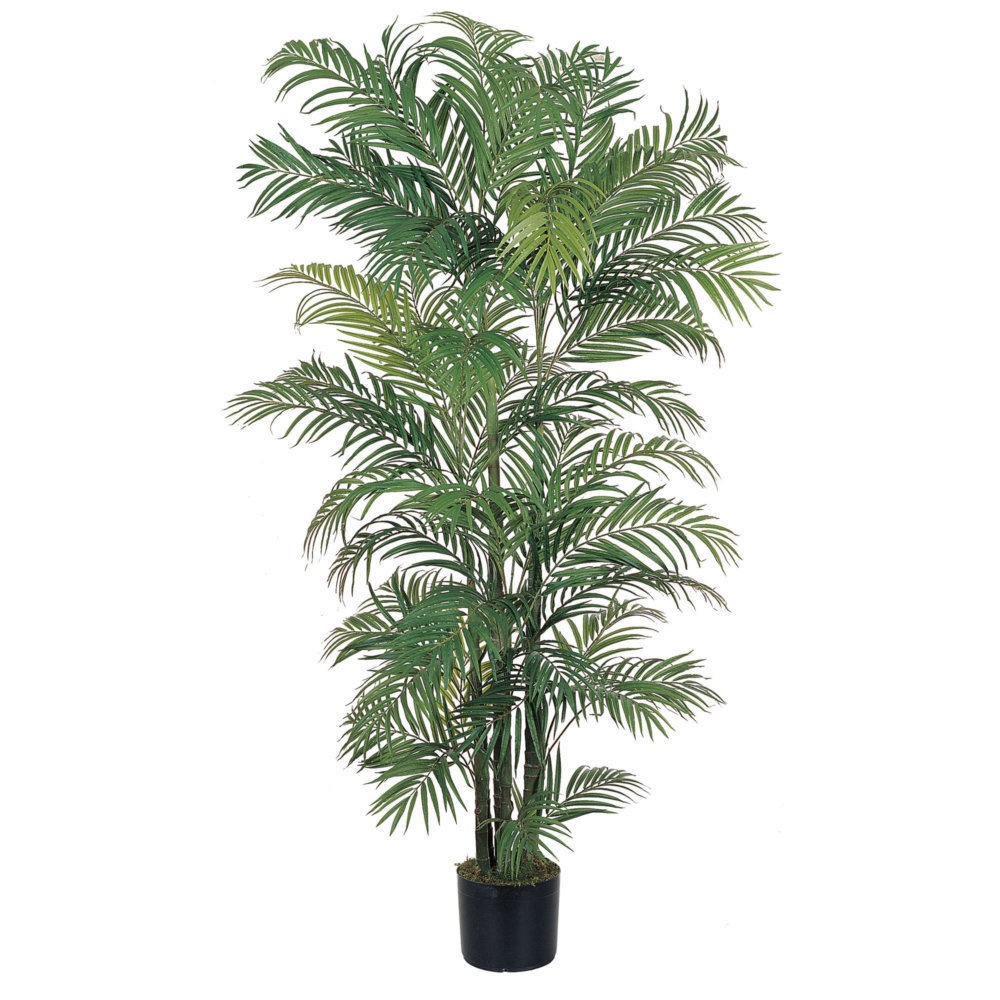
6' Areca Silk Palm Tree
Youll feel the sand under your toes and balmy sea breeze on your face each time you look at your 6 Areca Silk Palm Tree. Its a perfect choice for any area in your home or condominium. This silk tree contains 1464 mature and new growth leaves on its 8 trunks, and comes completely arranged in a black plastic pot topped with moss. Order one today and youll be one step closer to Paradise! Dimensions: 40 in(W) x 40 in(D) x 6 ft(H) Weight: 17 pounds * Color: Green
Brand: Nearly Natural
Category: Home & Garden > Decor > Artificial Flora > Artificial Non-Flowering Plants